Dust astronomy

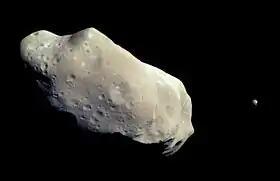
Galileo image of S-type asteroid 243 Ida. The dot to the right is its moon Dactyl.

Asteroids are remnants of the protoplanetary disc in a region where gravitational perturbations by Jupiter prevented the accretion of planetesimals into planets.